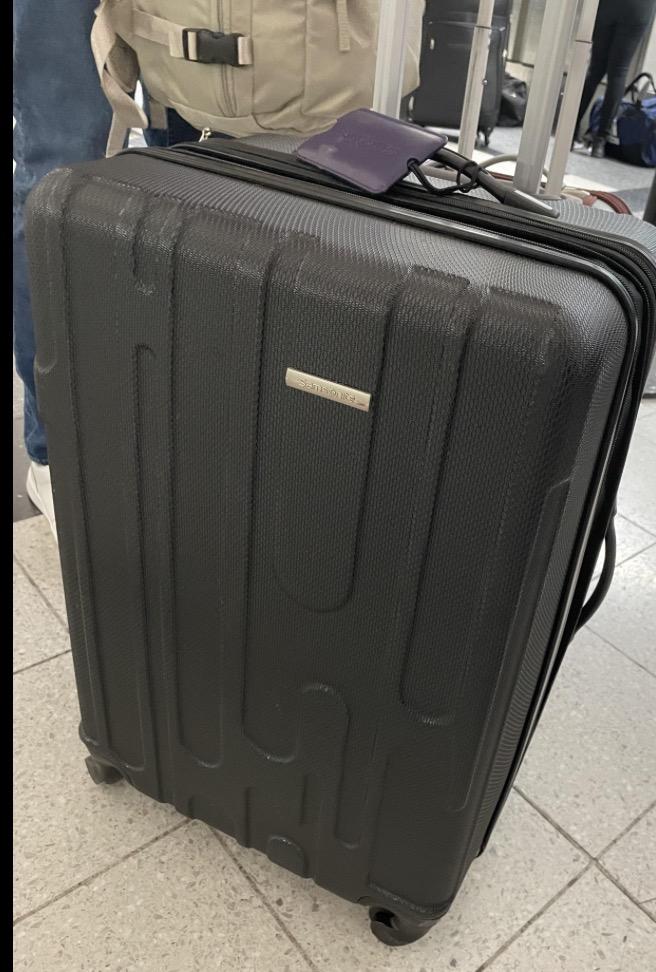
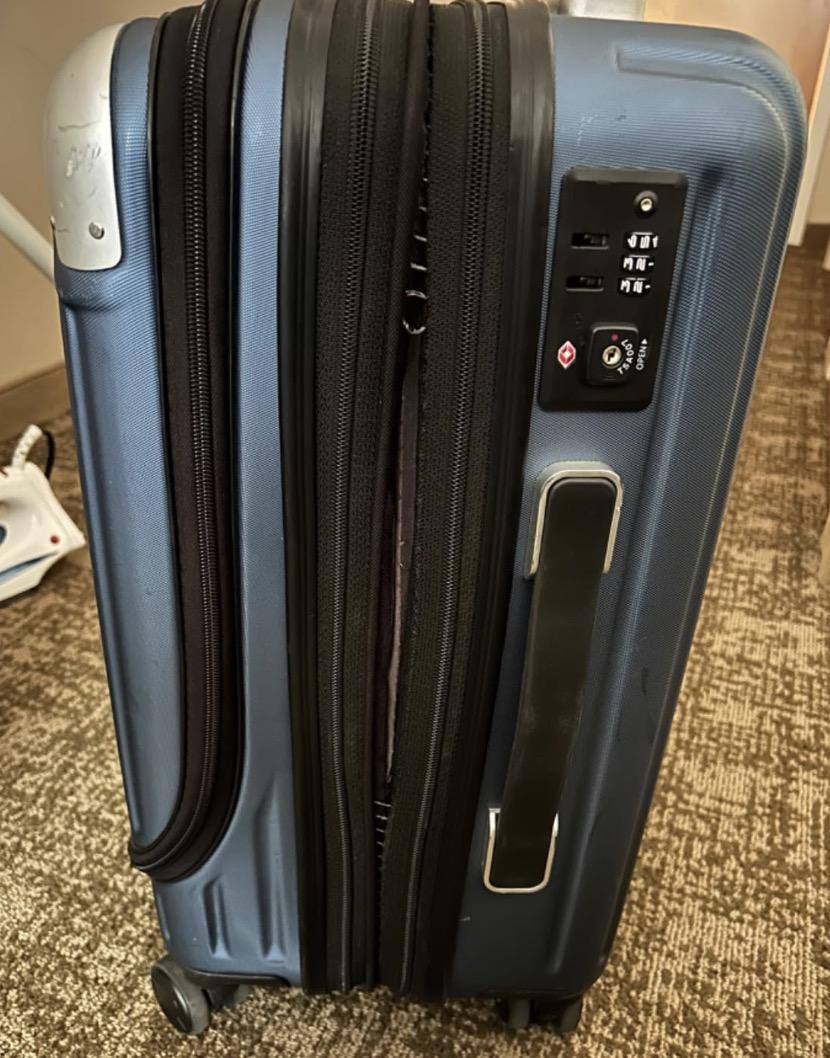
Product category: items_tea
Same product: no